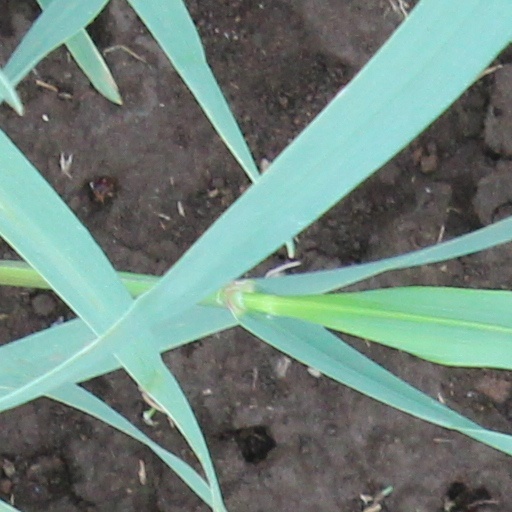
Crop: wheat